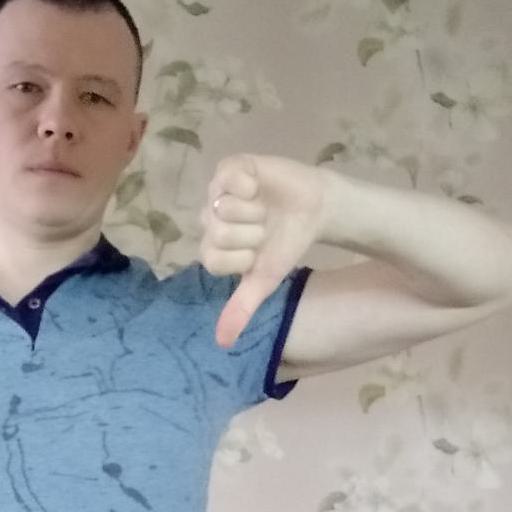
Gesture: dislike